Martin Scorsese

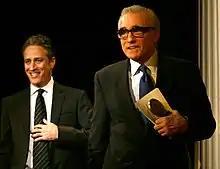
Jon Stewart with Scorsese at the Peabody Awards in 2006

On January 17, 2010, at the 67th Golden Globe Awards, Scorsese was the recipient of the Golden Globe Cecil B. DeMille Award. On September 18, 2011, at the 63rd Primetime Emmy Awards, Scorsese won the Primetime Emmy Award for Outstanding Directing for a Drama Series for his work on the series premiere of "Boardwalk Empire". In 2011, Scorsese received an honorary doctorate from the National Film School in Lodz. At the awards ceremony he said, "I feel like I'm a part of this school and that I attended it," paying tribute to the films of Wajda, Munk, Has, Polanski and Skolimowski. King Missile wrote "Martin Scorsese" in his honor. On February 12, 2012, at the 65th British Academy Film Awards, Scorsese was the recipient of the BAFTA Academy Fellowship Award.